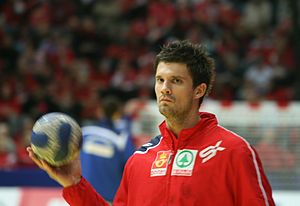
Kristian Kjelling
Kristian Cato Walby Kjelling er en norsk håndboldspiller, der spiller for den danske klub Bjerringbro-Silkeborg. Han kom fra den spanske ligaklub Portland San Antonio, hvor han havde været siden 2006. Før det spillede han for ligarivalerne Ademar León.